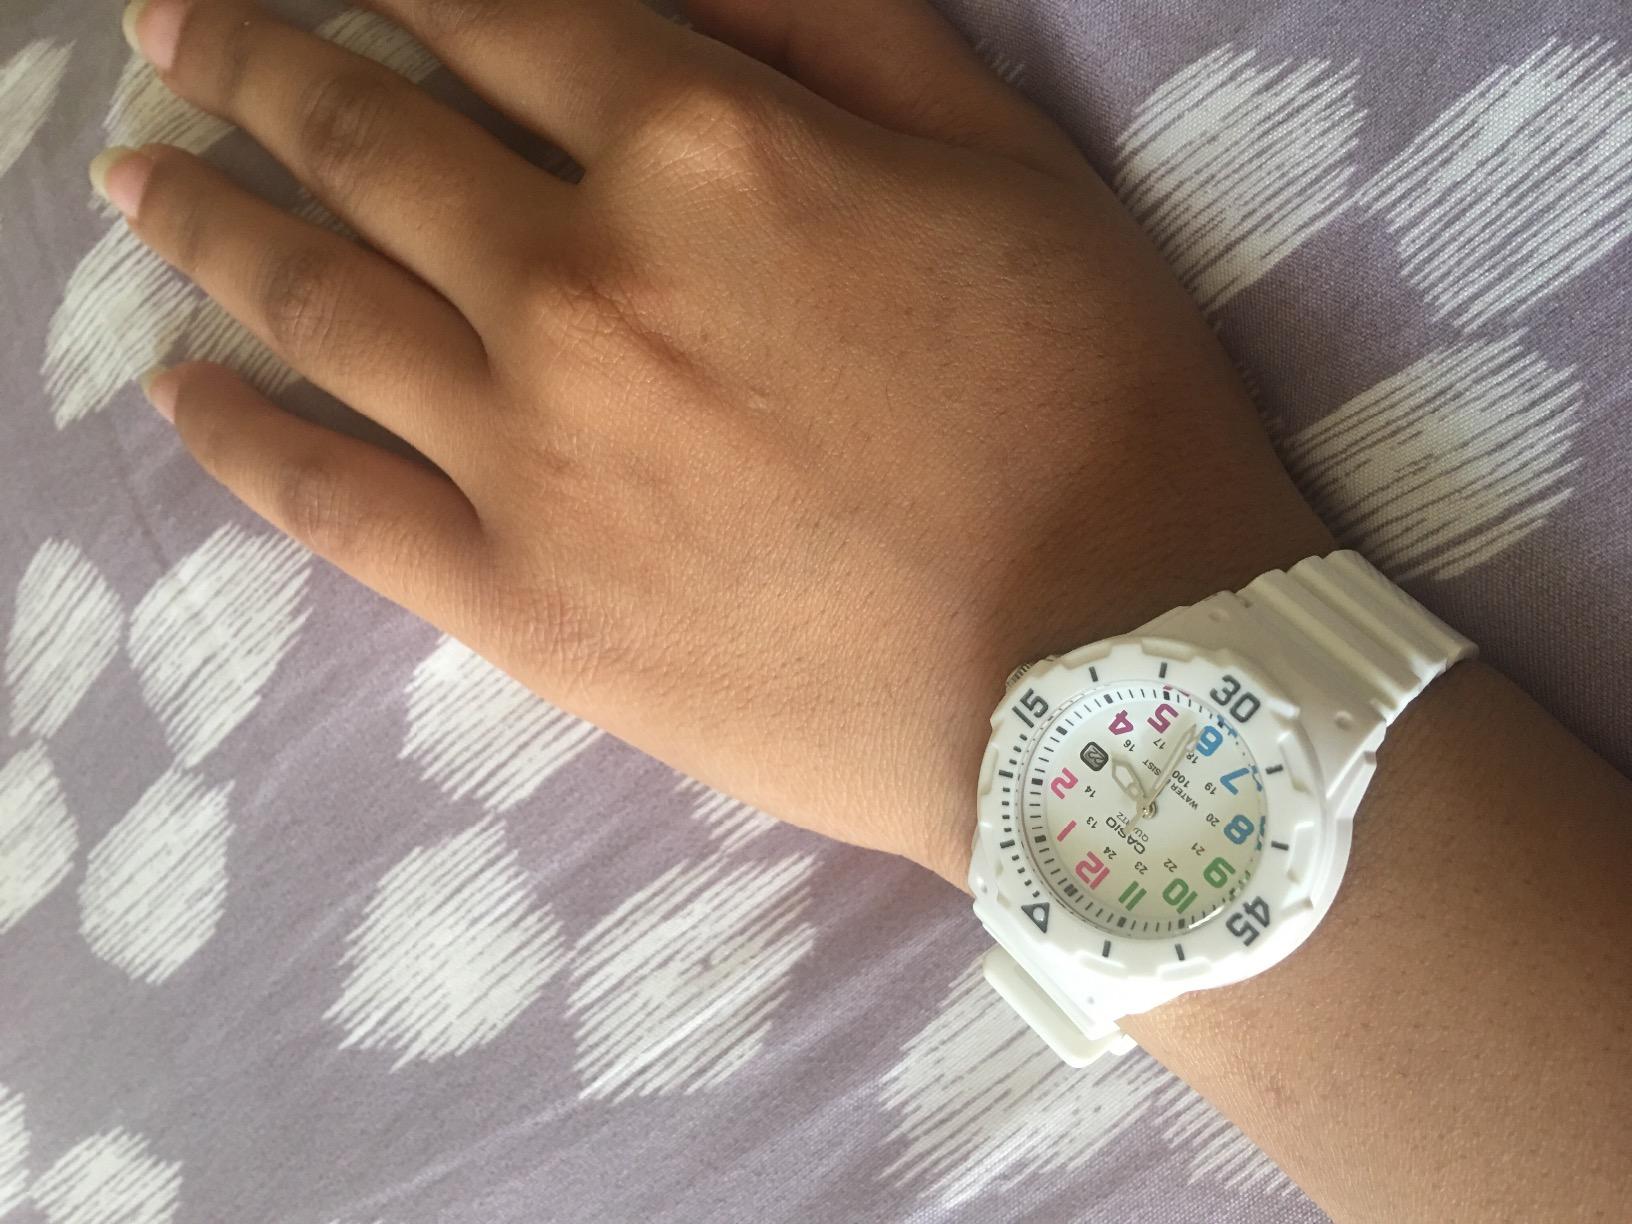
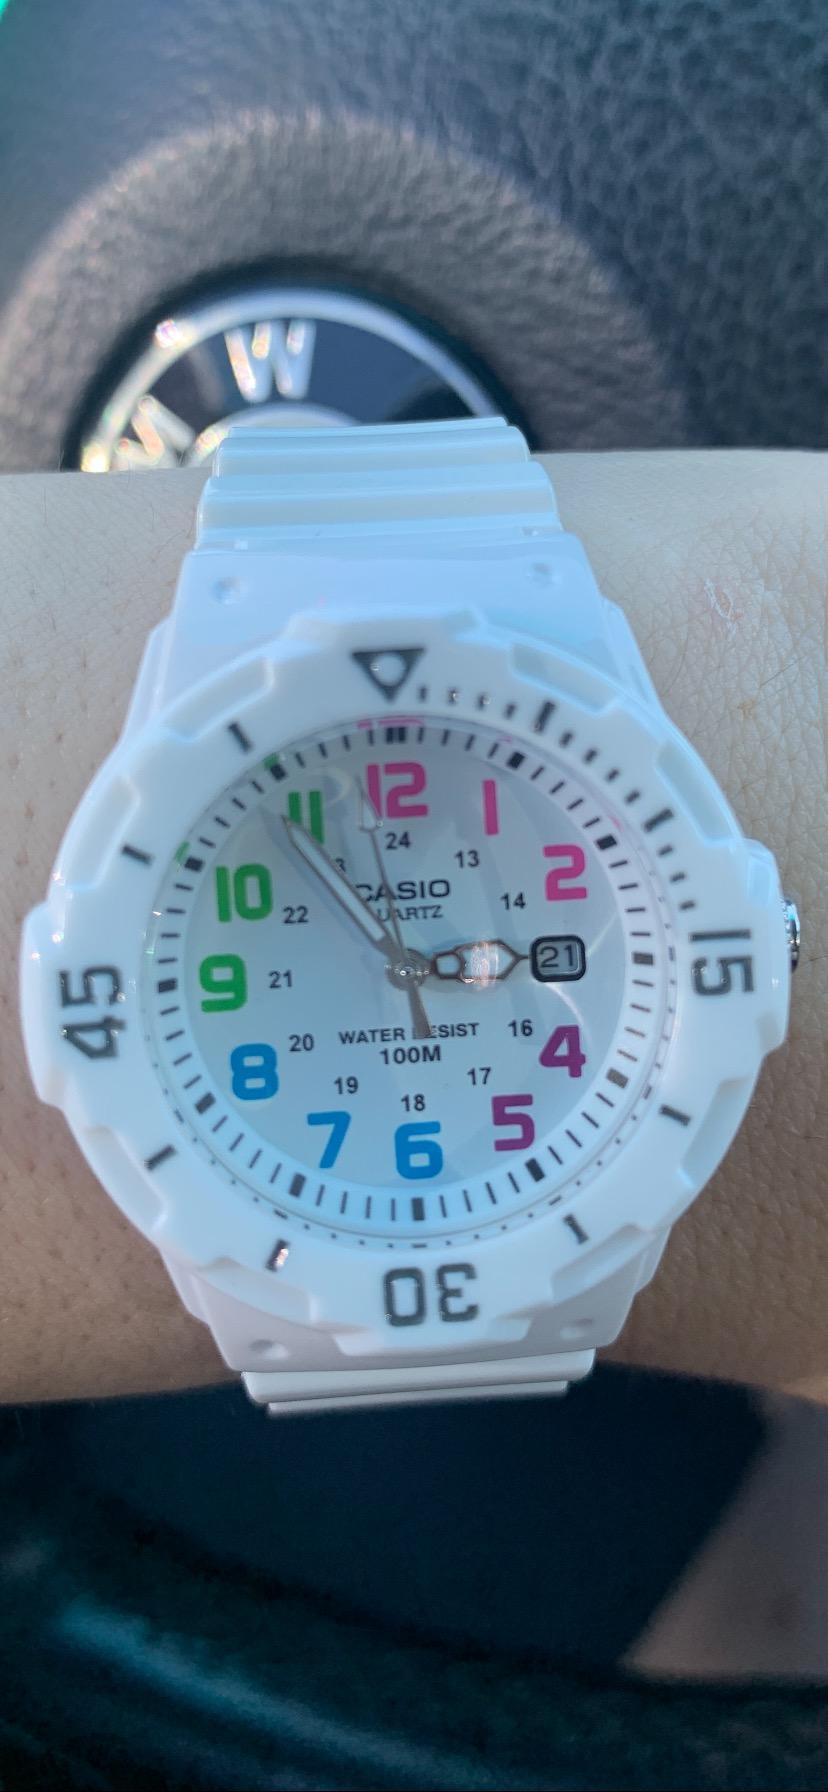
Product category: accessories_watch
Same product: yes